Methane

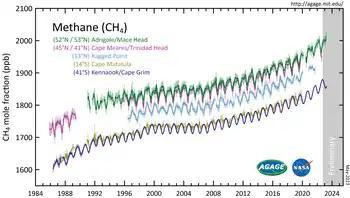
Methane measured by the Advanced Global Atmospheric Gases Experiment (<a href="http%3A//agage.mit.edu/">AGAGE

Wetlands are the largest natural sources of methane to the atmosphere, accounting for approximately 20 – 30% of atmospheric methane. Climate change is increasing the amount of methane released from wetlands due to increased temperatures and altered rainfall patterns. This phenomenon is called "wetland methane feedback".